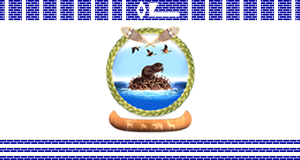
Wendake est une réserve amérindienne située dans la région de Québec. La communauté est enclavée par le quartier de Loretteville de la ville de Québec. La réserve, anciennement appelée Village-Huron ou Village-des-Hurons, est le chef-lieu de la nation huronne-wendat et de son territoire coutumier, le Nionwentsïo.